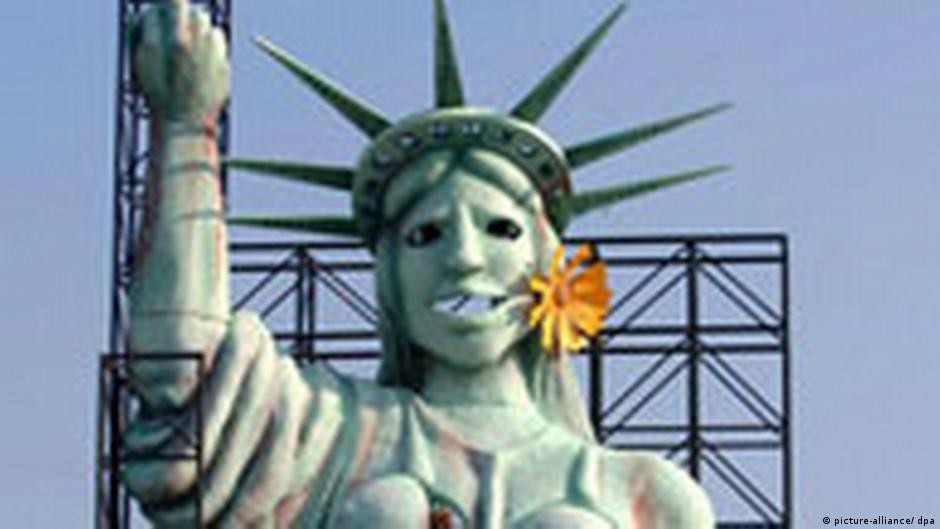
Landmark: Statue of Liberty